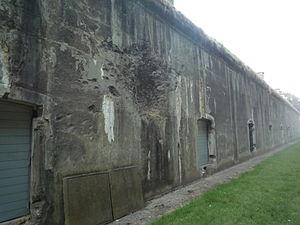
Fort de Loncin,rue des Héros, 17 This is a photo of a monument in Wallonia, number: 62003-CLT-0009-01
Cette page regroupe l'ensemble du patrimoine immobilier classé de la ville belge d'Ans.